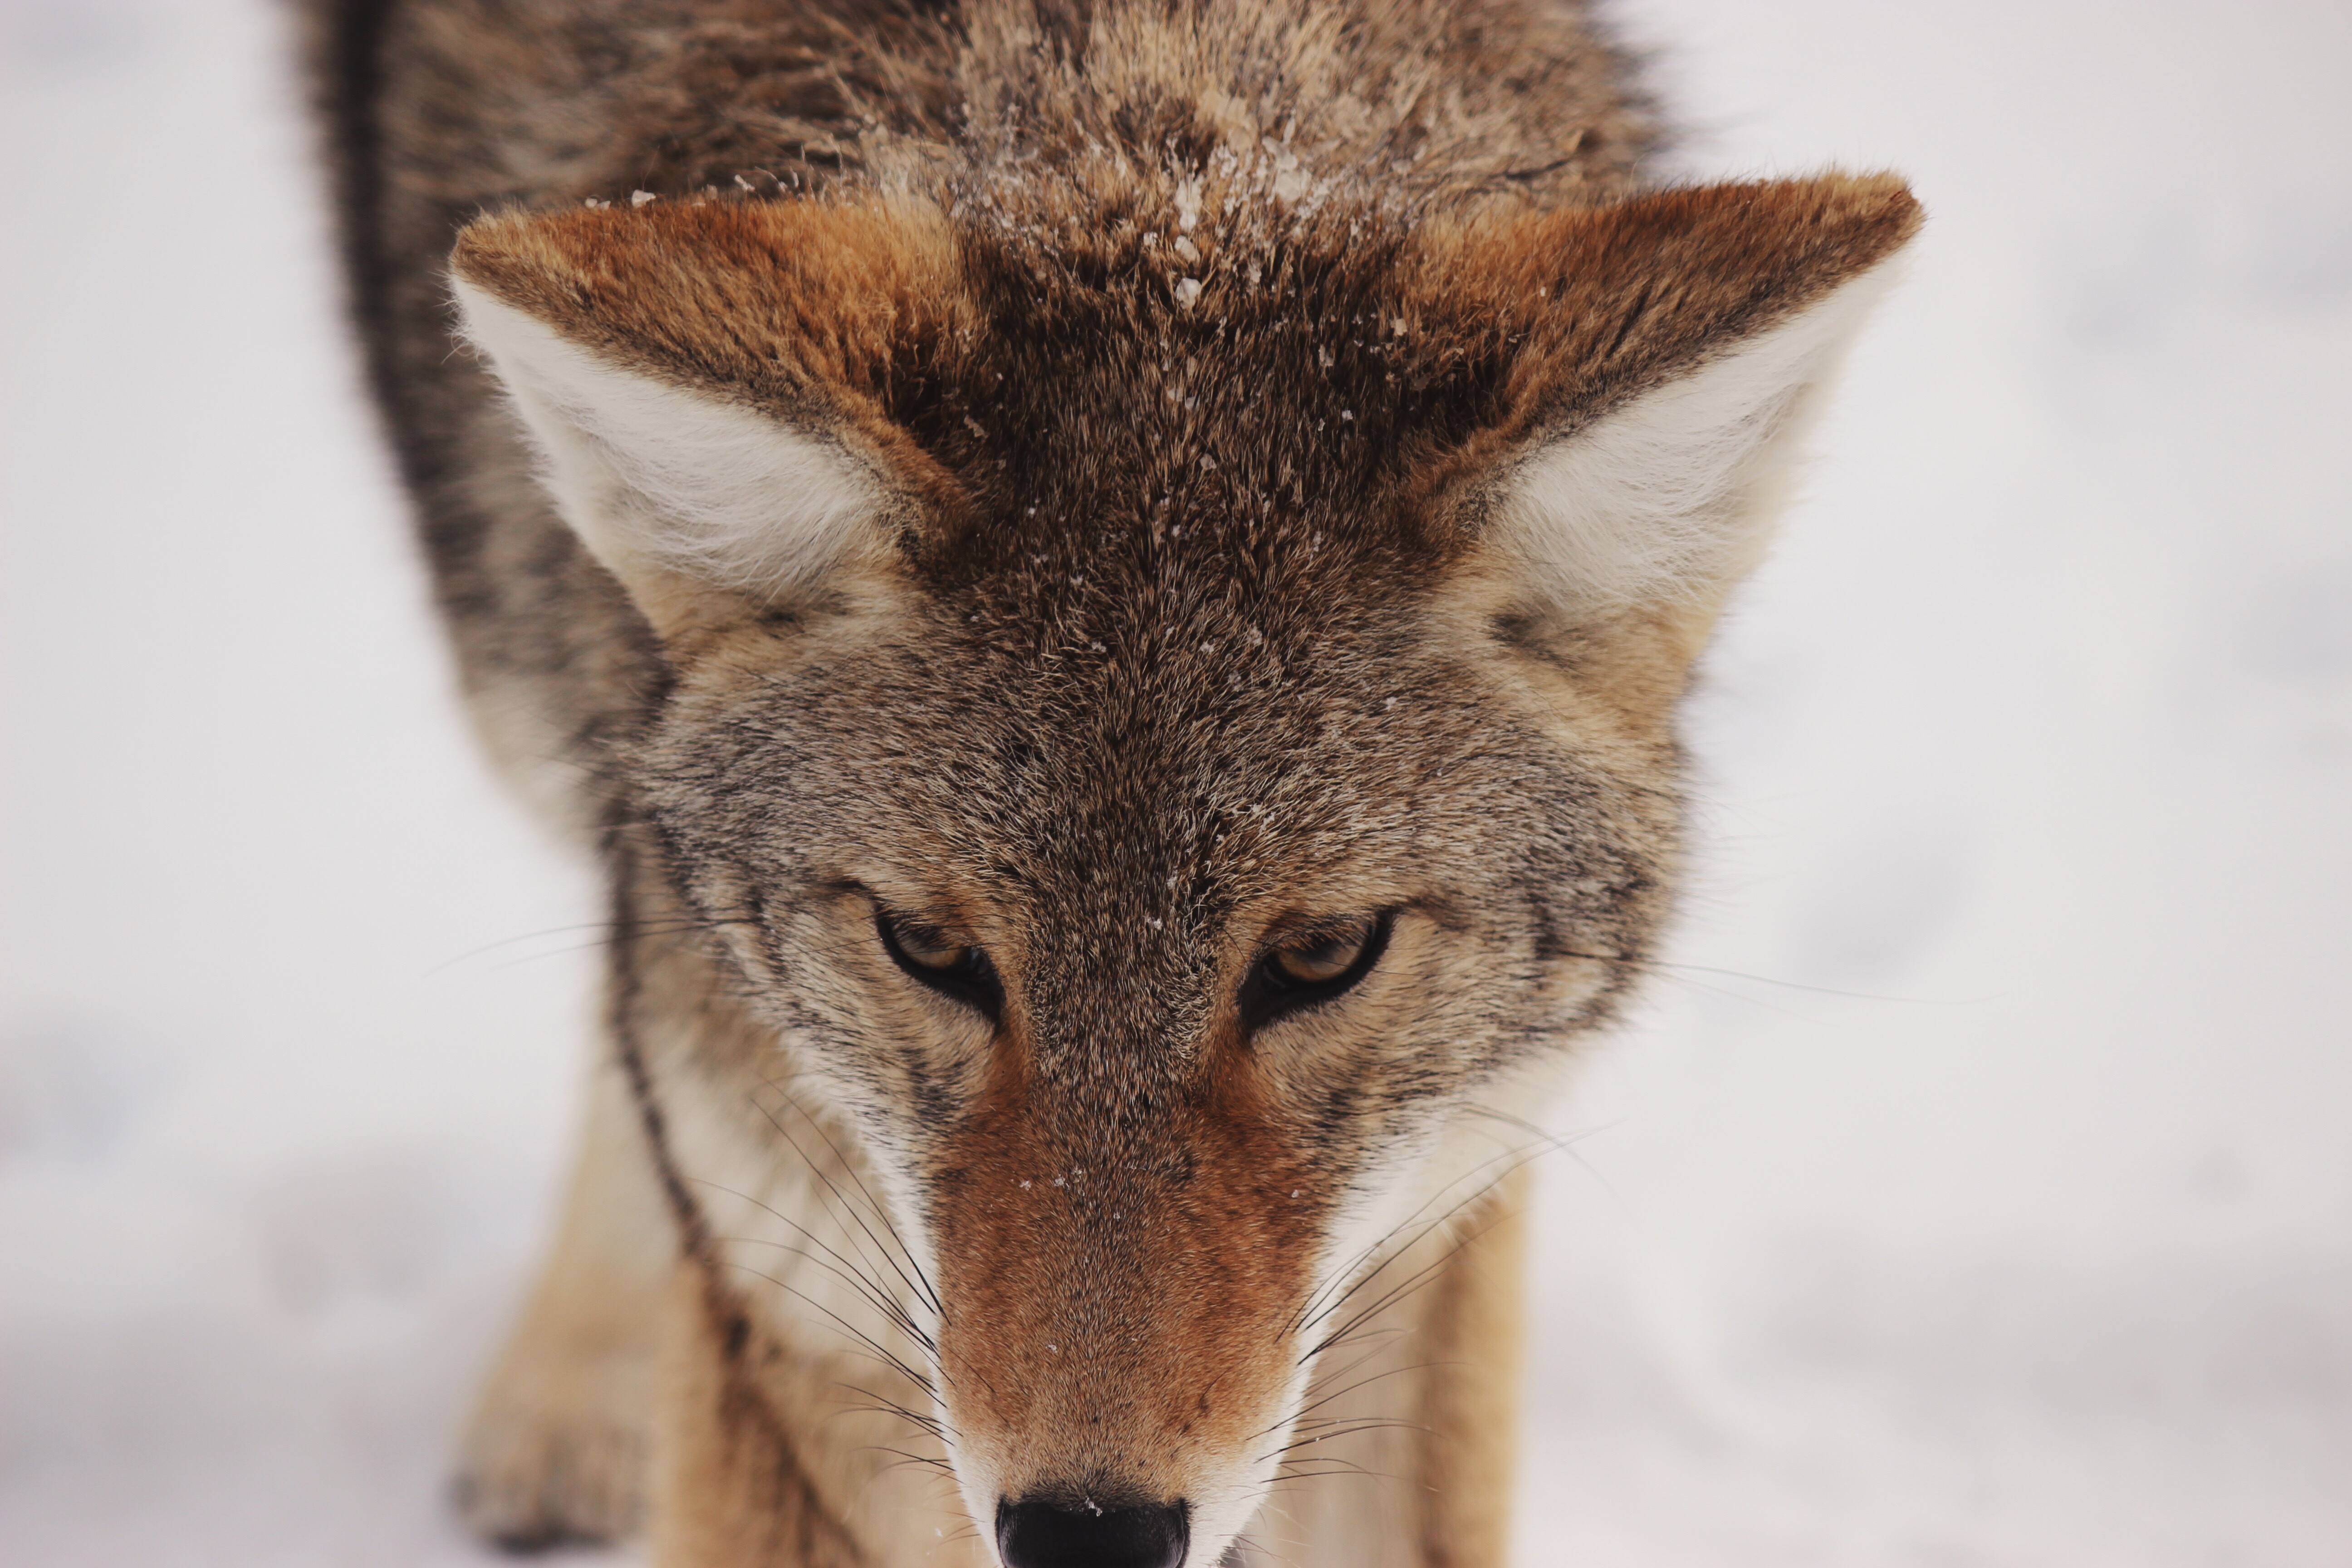
animal, wildlife, mammal, wolf, fox, predator, coyote, fauna, close up, red fox, nose, whiskers, vertebrate, dog like mammal, red wolf, kit fox, saarloos wolfdog, wolfdog, czechoslovakian wolfdog, carnivoran